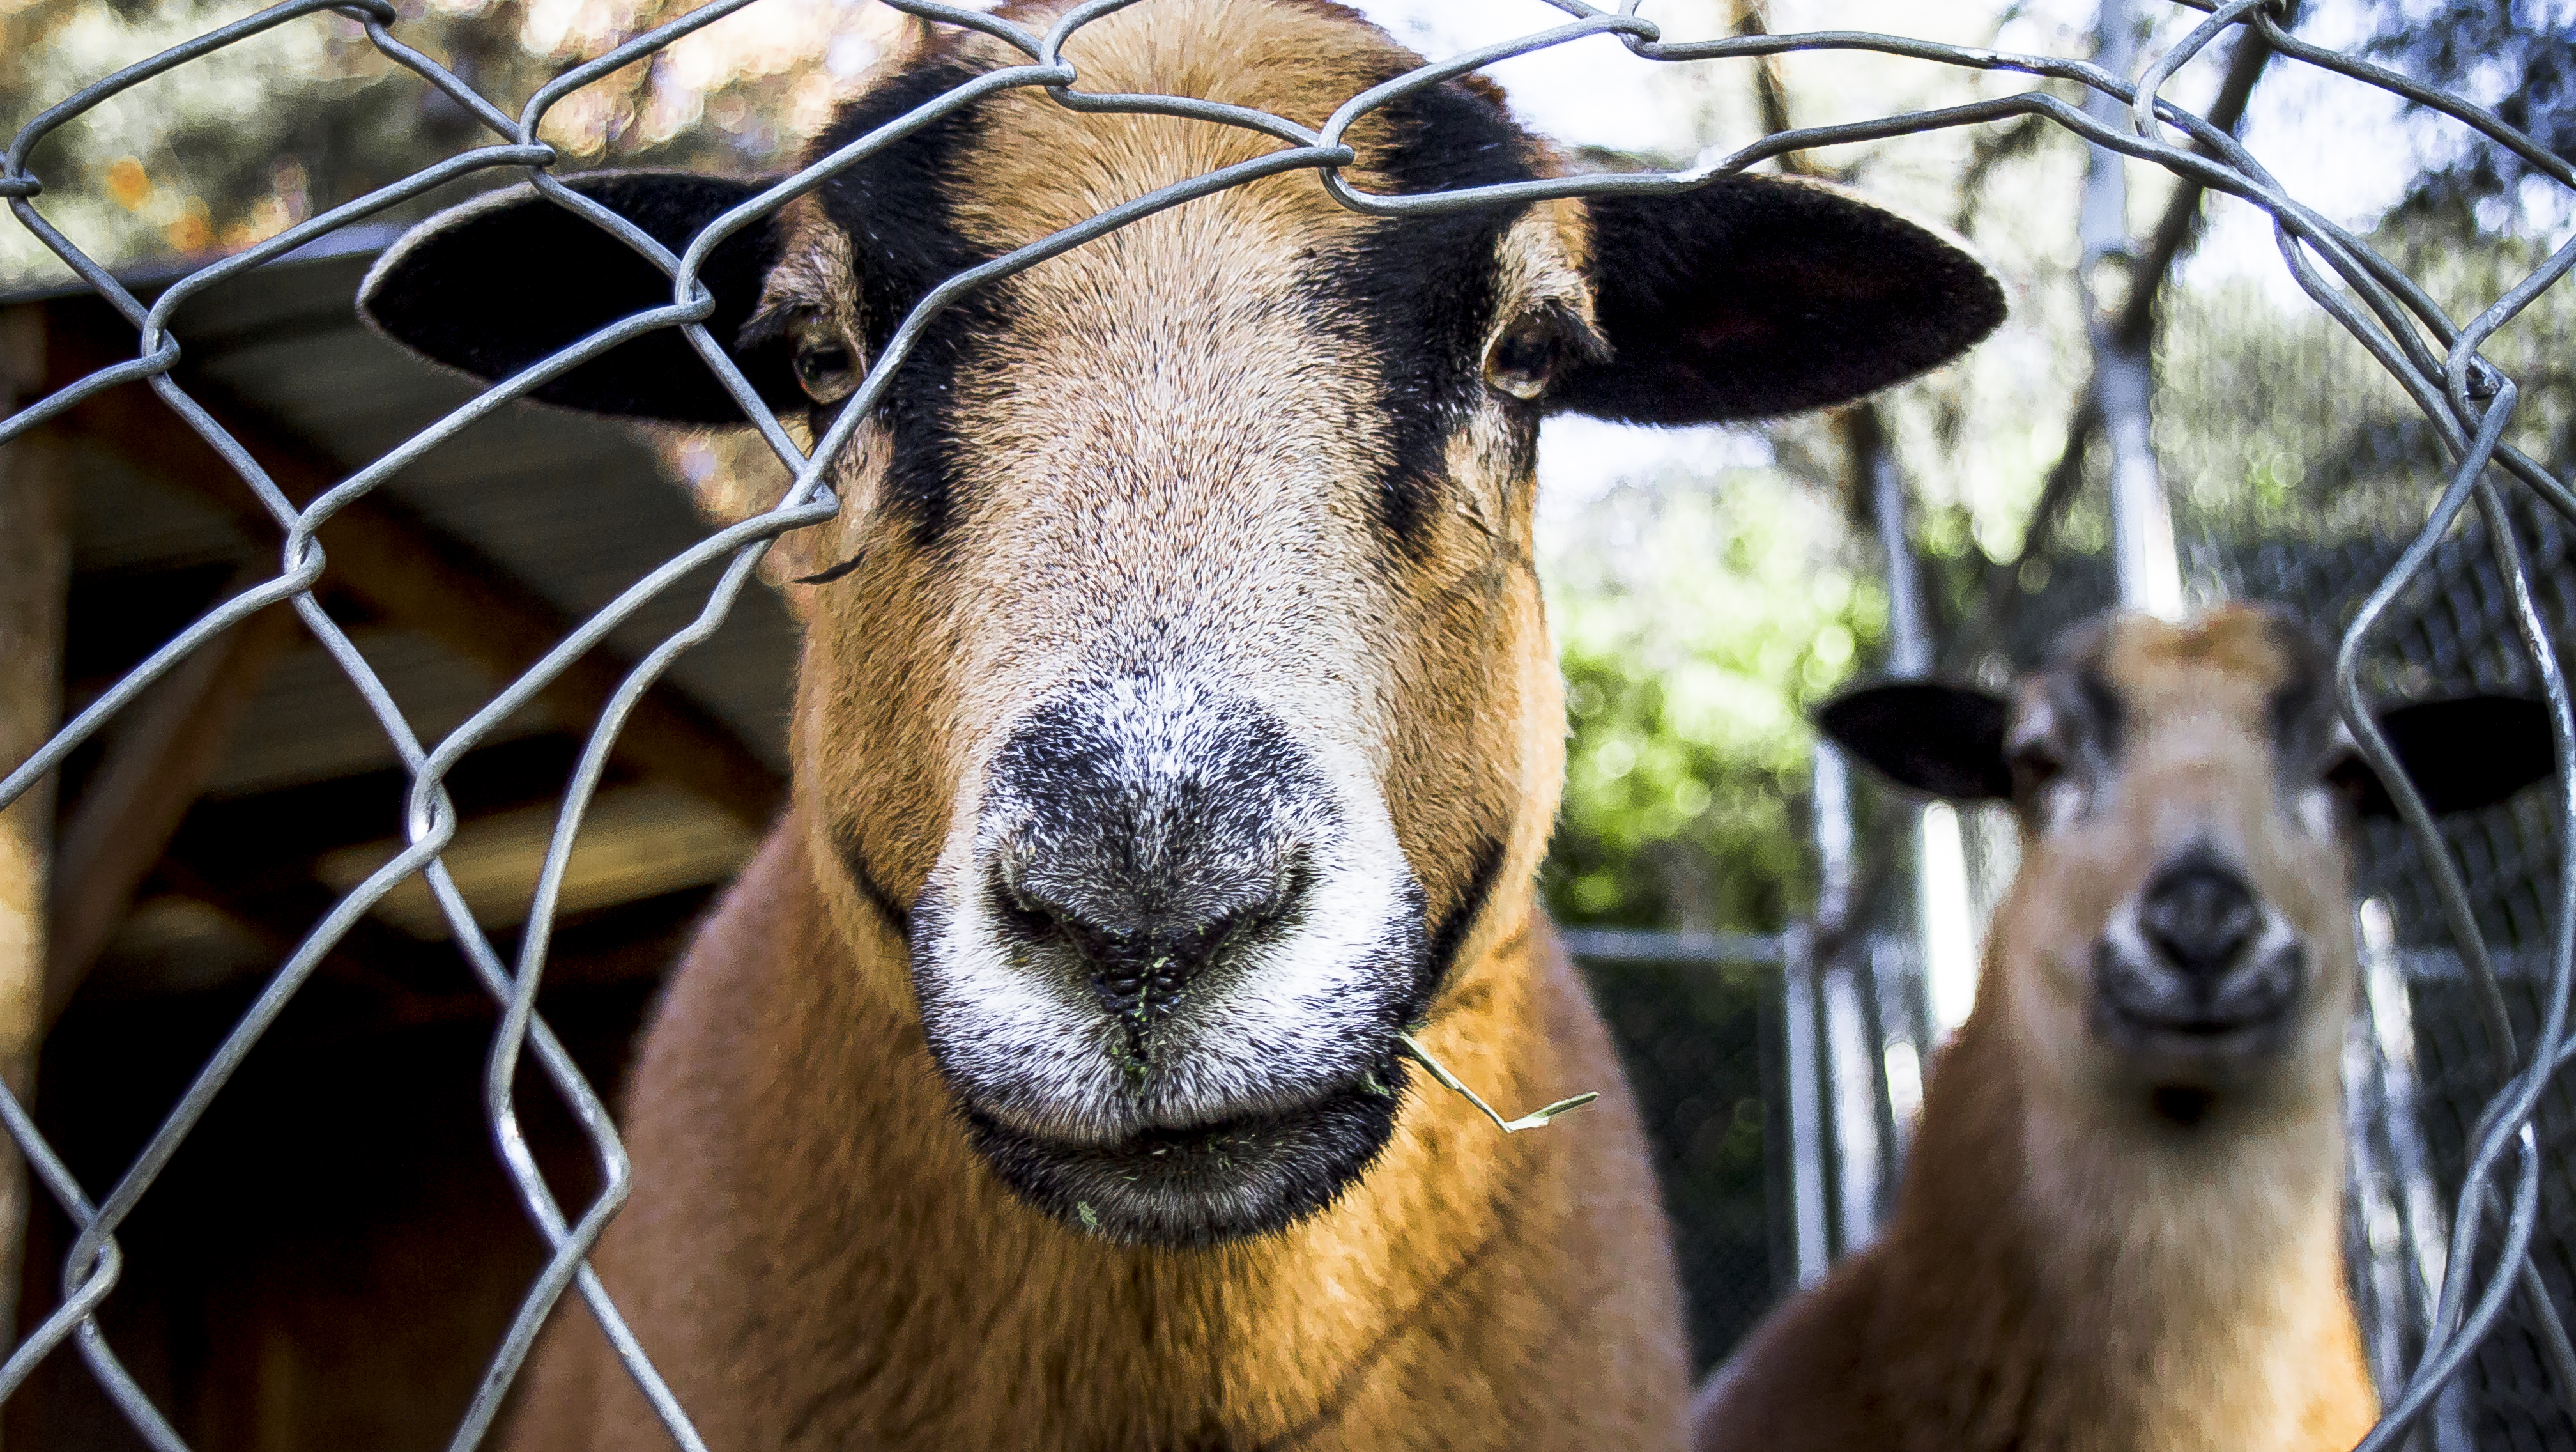
nature, grass, open, fence, people, farm, hole, animal, wildlife, deer, goat, zoo, horse, mammal, two, fauna, cage, buddy, goats, creativecommons, animals, vertebrate, autofocus, opening, petting, friendly, hey, chew